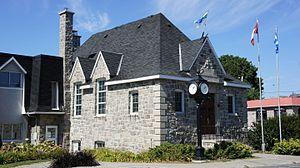
Site du patrimoine de l'hôtel de ville